Si Tu No Existieras

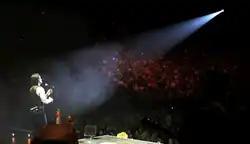
Arjona included scenes from his Metamorfosis World Tour ("pictured") in the music video of "Si Tu No Existieras". Although the song was not performed on the tour, he sang it on a program broadcast by Televisa in 2011.

The music video for "Si Tu No Existieras" was released on 27 November 2012. The video is composed of live clips taken during Arjona's performances, as part of his Metamorfosis World Tour. The video was directed by Tamir Lotán and was edited by Nicolás Merkin. This was the second time Arjona released a music video recorded from his live performances while on tour, after the music video for "Te Quiero", released in June 2012. The video starts by showing behind-the-scenes shots of Arjona, his team, and his fans while the song begins to play. Then, images from his live performances are interpolated with the face of a woman singing the lyrics, as well as doing several things related to those lyrics.